Stockwell Day

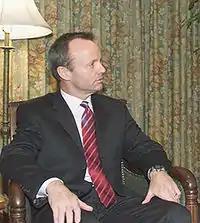
Stockwell Day, December 2000

A few weeks after Day entered the House of Commons, Jean Chrétien called a snap election for November 27, 2000, which would not give the newly formed Canadian Alliance time to consolidate itself. Nonetheless, the new party went into the election with high hopes, as Day was expected to appeal far more to the crucial Ontario voters than his predecessors.